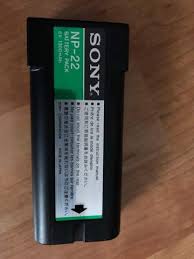
Waste category: battery